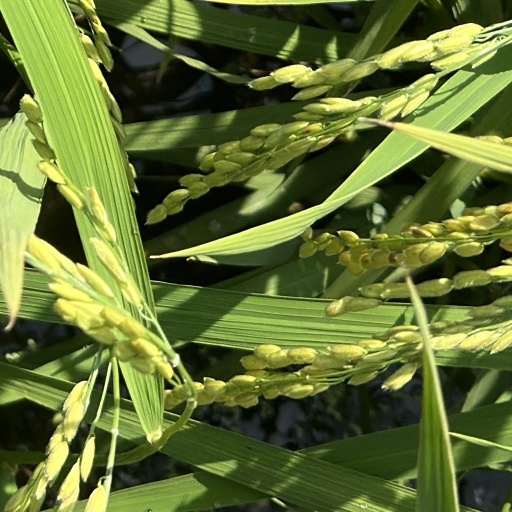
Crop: rice